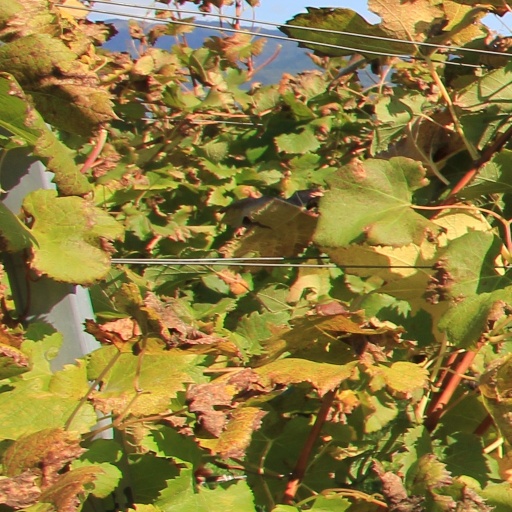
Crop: grape